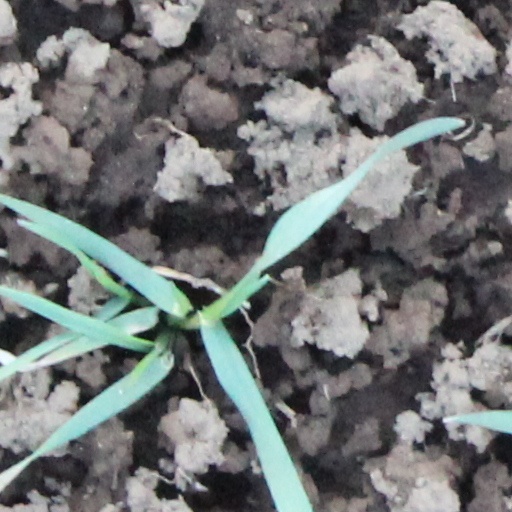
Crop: wheat